Ultima VIII: Pagan

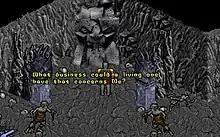
The Avatar in dialogue with the Titan Lithos. "Ultima VIII" uses an isometric third-person view similar to "Ultima VII".

Following the defeat of the charismatic religious leader Batlin on Serpent Isle, the Guardian banishes the Avatar to a world that he has already conquered: Pagan. "Ultima VIII" has a much darker tone and a very different premise, in comparison to most of the "Ultima" games. The world of Pagan is entirely different from that of Britannia: the Virtues are not part of Pagan's culture, and the magic systems and monsters are entirely different.